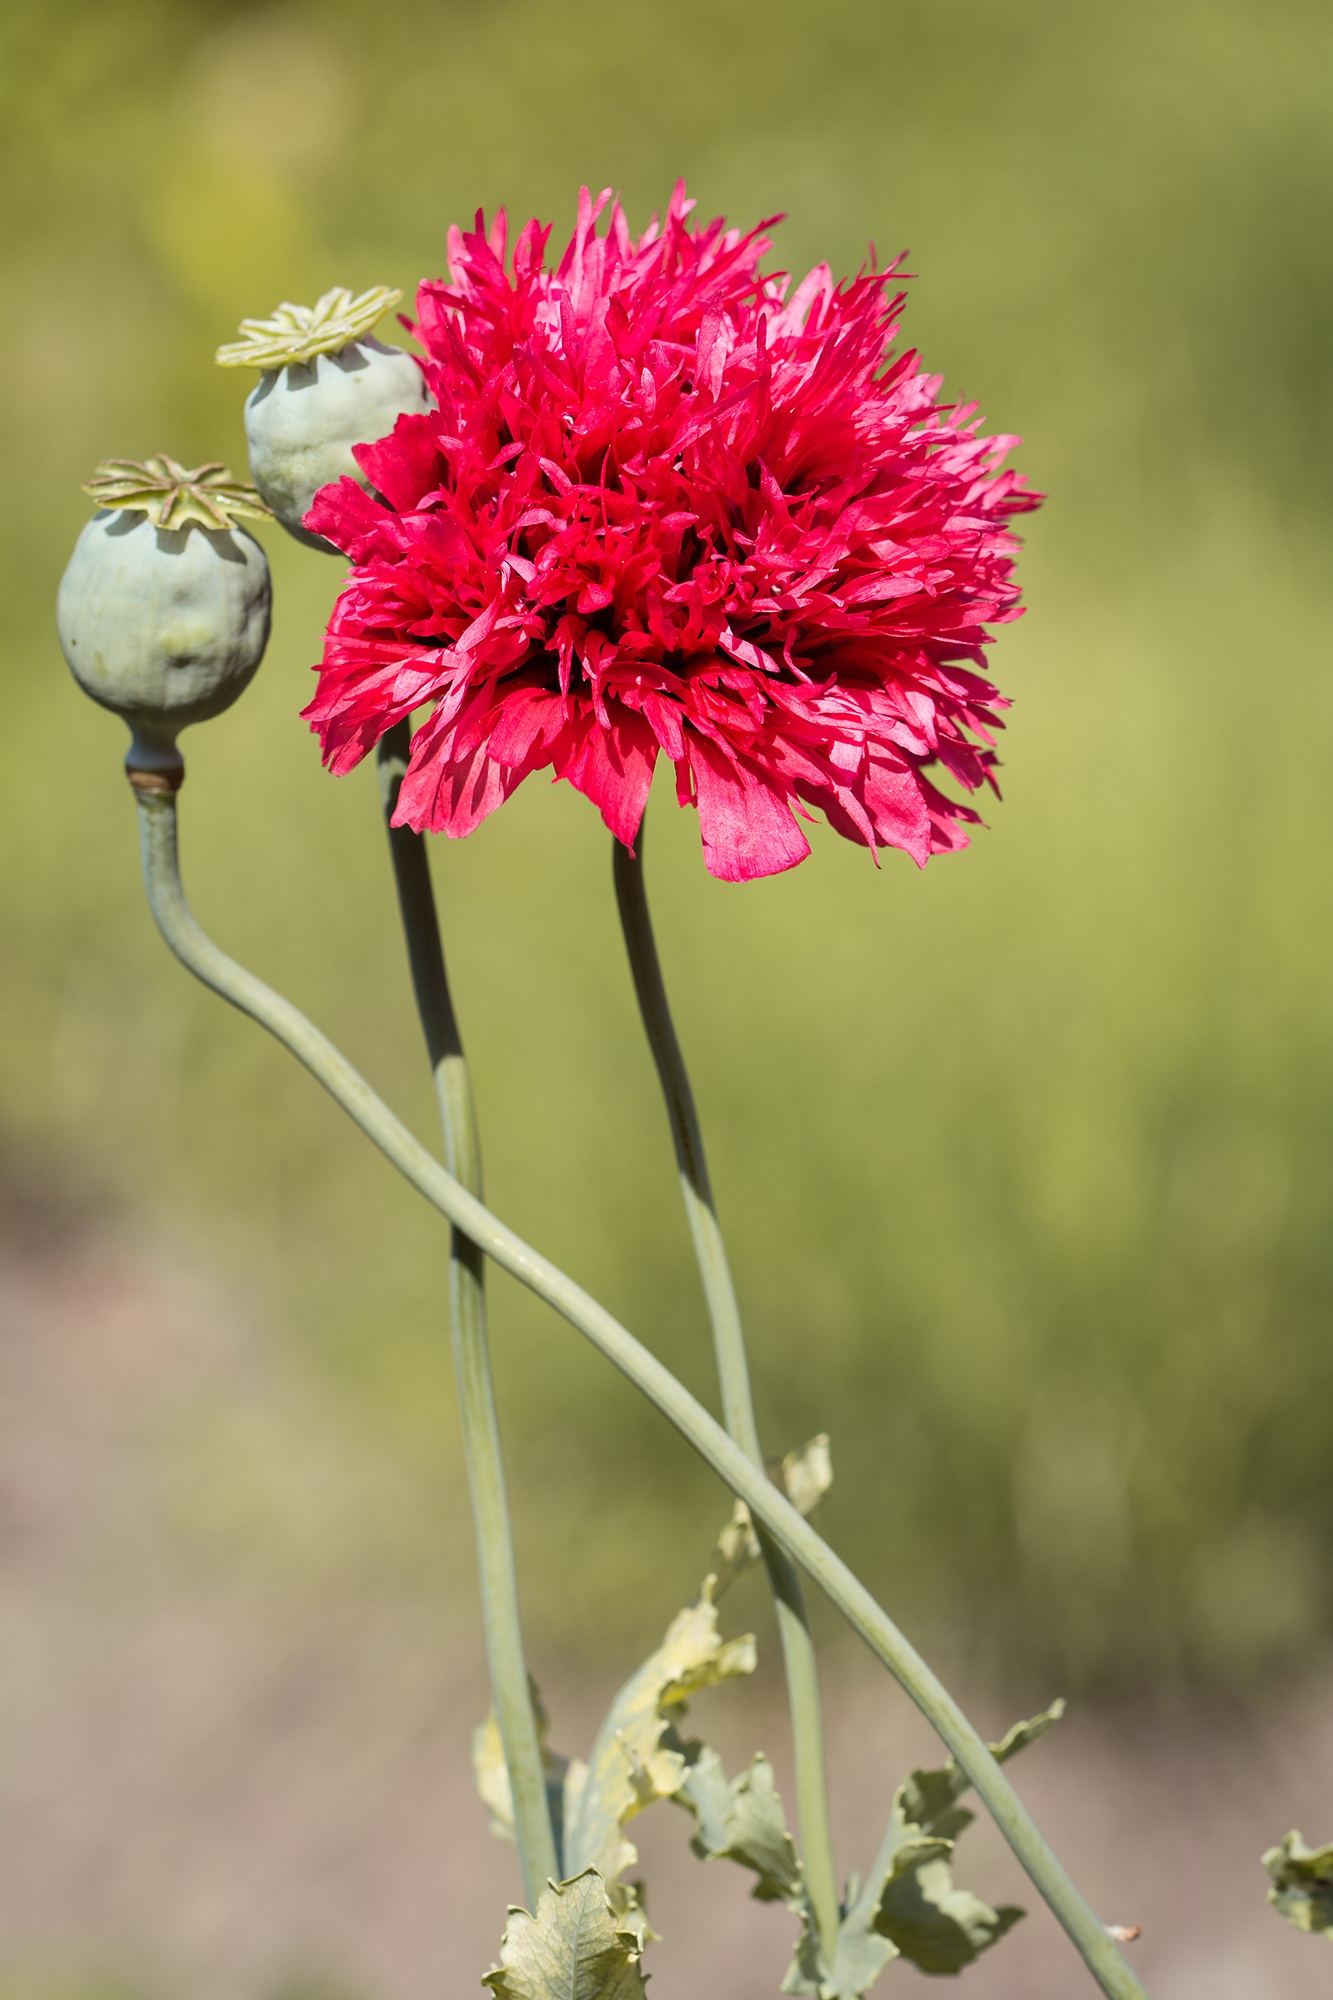
nature, blossom, plant, flower, petal, bloom, summer, red, botany, garden, close, flora, wildflower, red flower, poppy, flower garden, dianthus, macro photography, ornamental plant, in the garden, flowering plant, floral photography, daisy family, filled poppy, poppy capsules, poppy seeds, plant stem, land plant